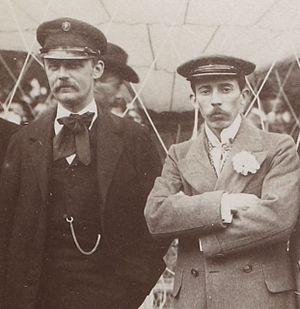
[Collection Jules Beau. Photographie sportive]
Ernest Archdeacon, est un avocat de renom, d'origine irlandaise. Il se passionne pour tout ce qui vole. Par son action, son mécénat et les nombreux prix qu'il dote, son nom est associé à l'essor de l'aviation française avant la Première Guerre mondiale. Il est inhumé au cimetière du Père-Lachaise. Il est le cousin germain d'Edmond Archdeacon.